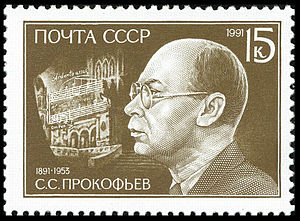
Sergej Prokofjev
Frimærke fra Sovjetunionen udgivet i anledning af 100-årsdagen for Prokofjevs fødsel (1991)
Sergej Sergeevitj Prokofjev var en russisk komponist af klassisk musik.